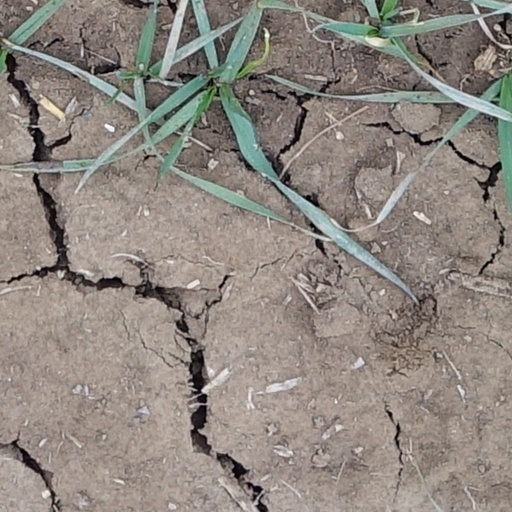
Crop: wheat